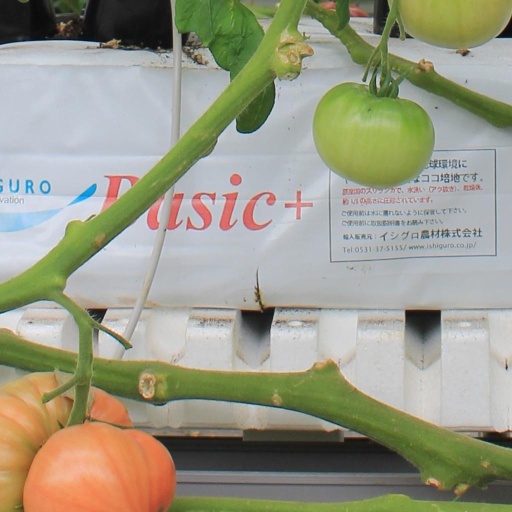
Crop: tomato